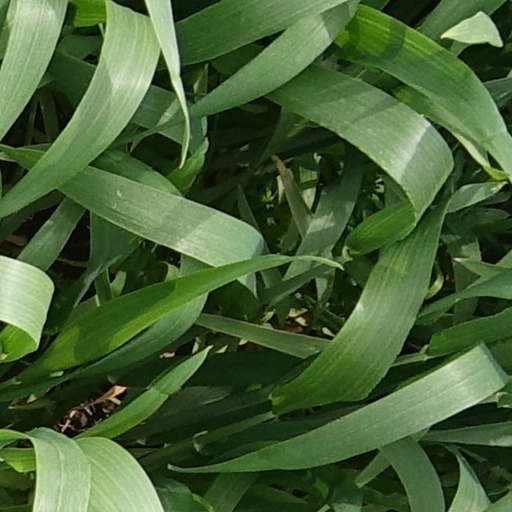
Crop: wheat